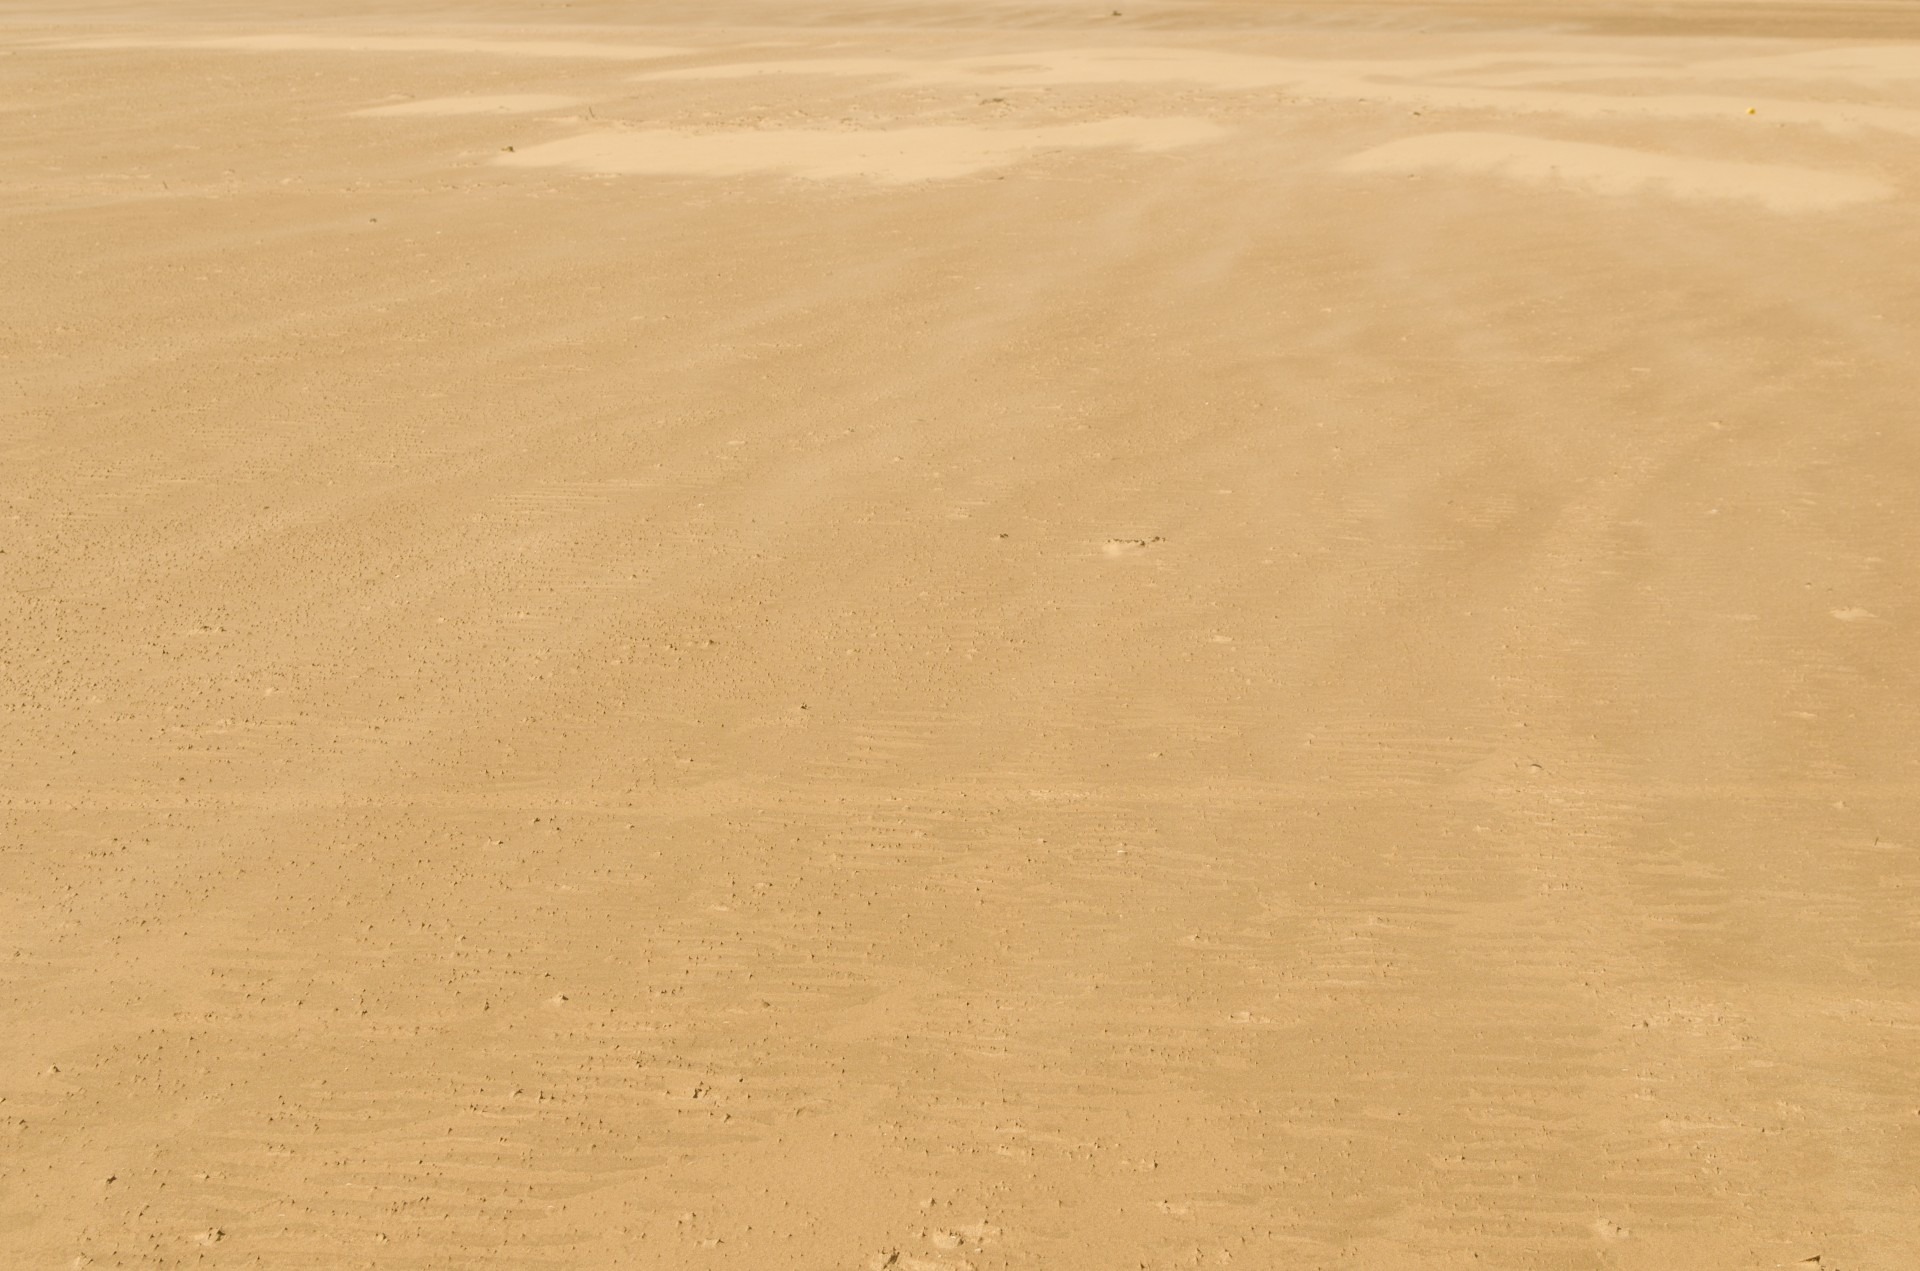
beach, landscape, sea, sand, ocean, wood, field, desert, floor, pattern, holiday, soil, yellow, plain, background, habitat, wadi, landform, erg, flooring, natural environment, aeolian landform, grass family